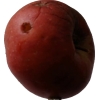
Label: Apple 17